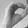
ASL letter: O